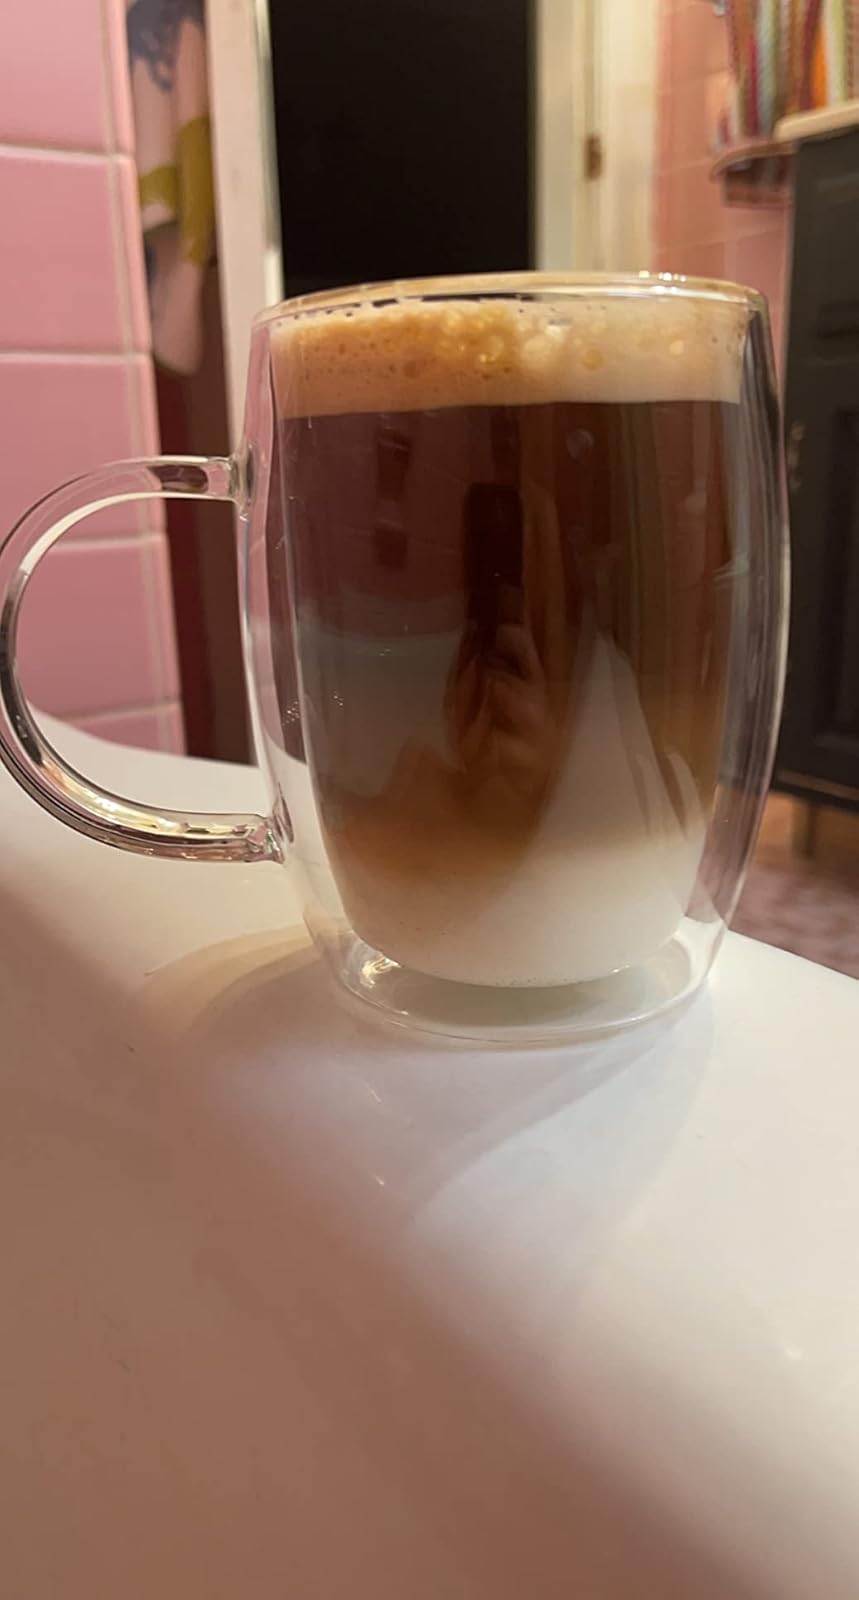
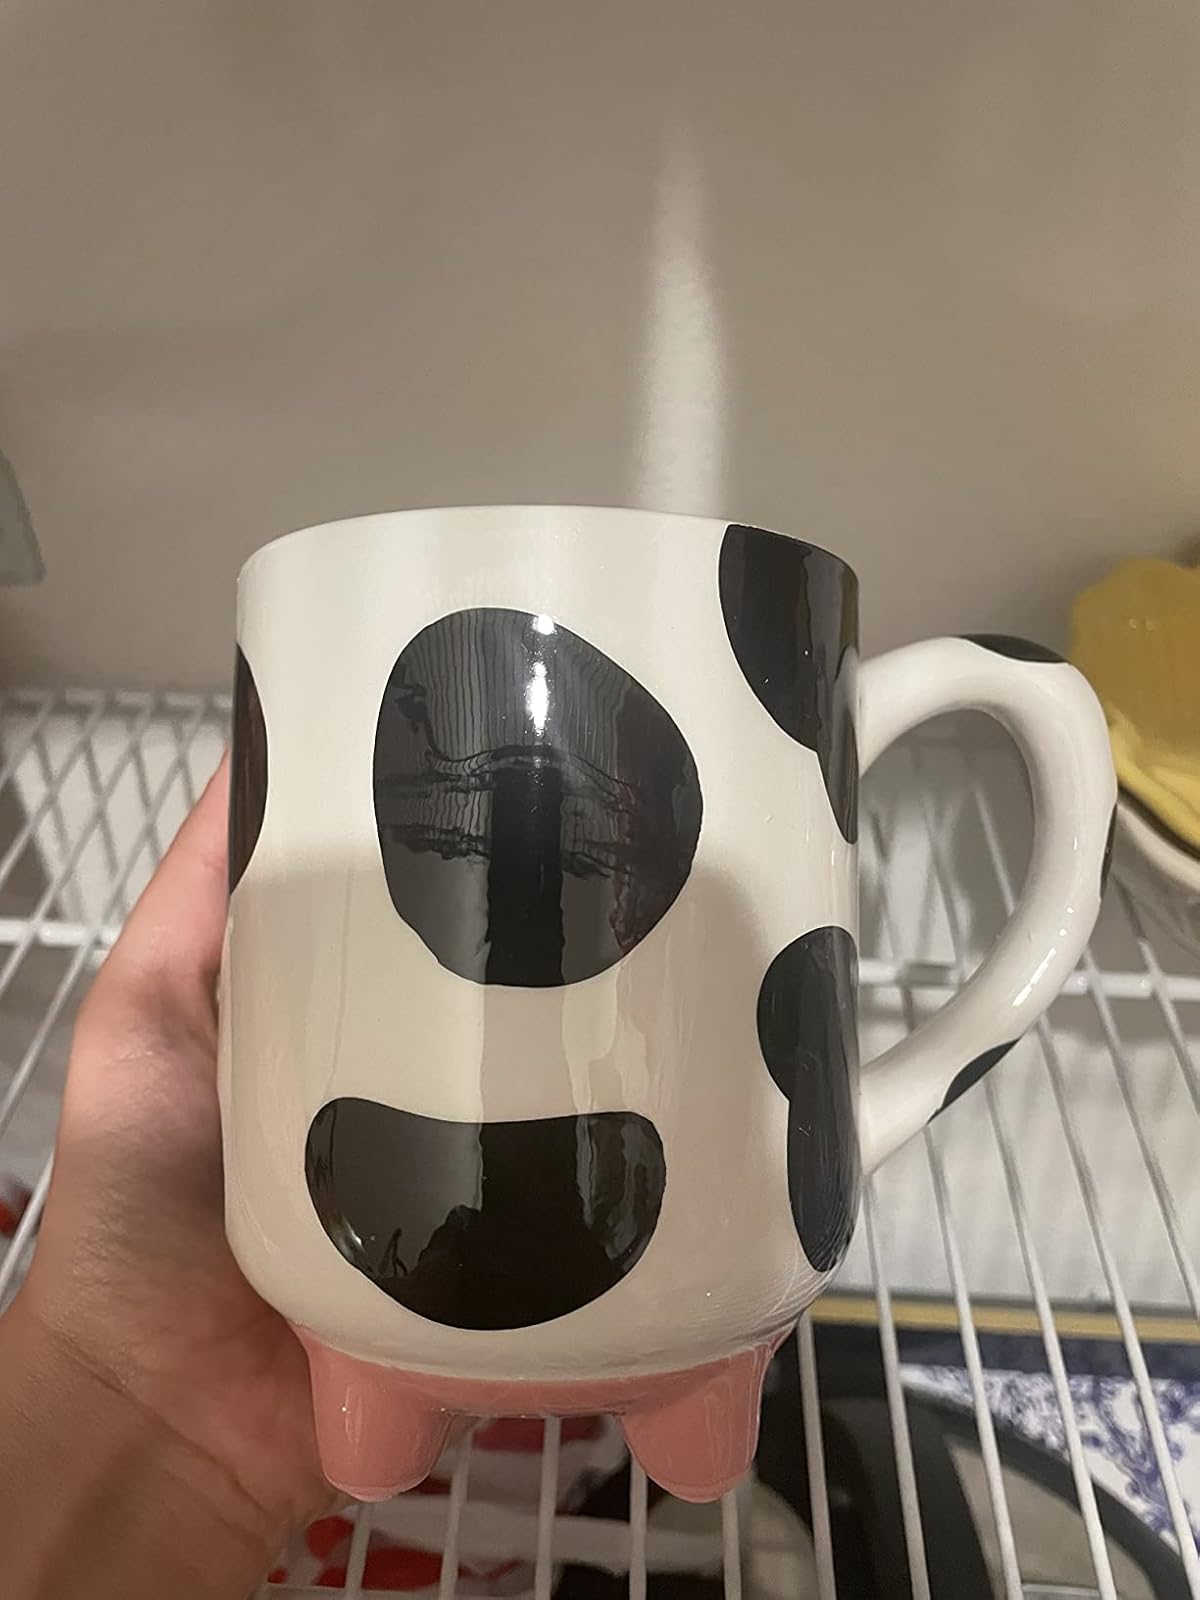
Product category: items_mug
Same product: no